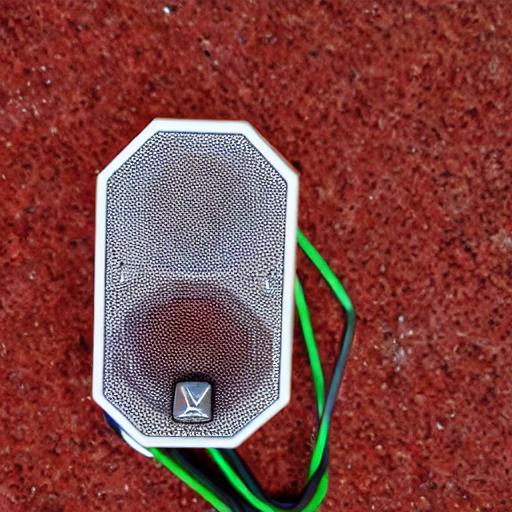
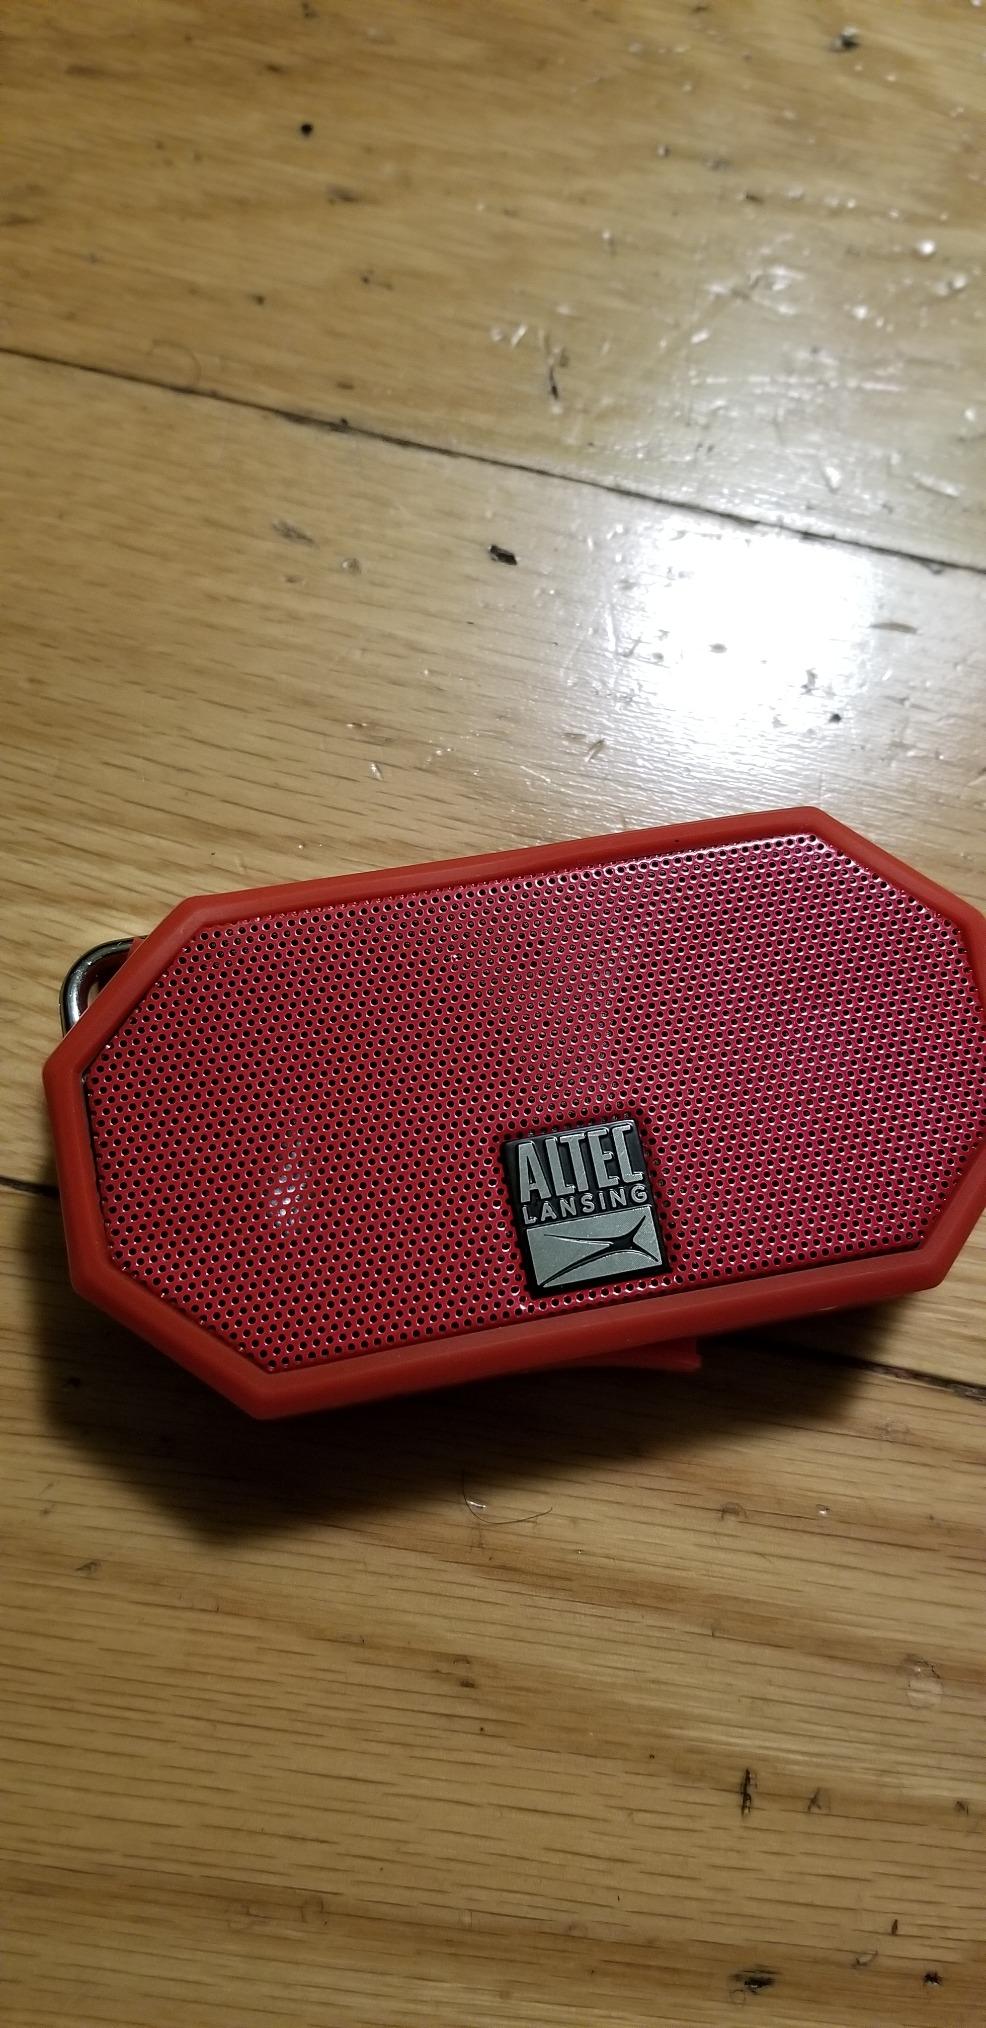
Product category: speaker
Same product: no